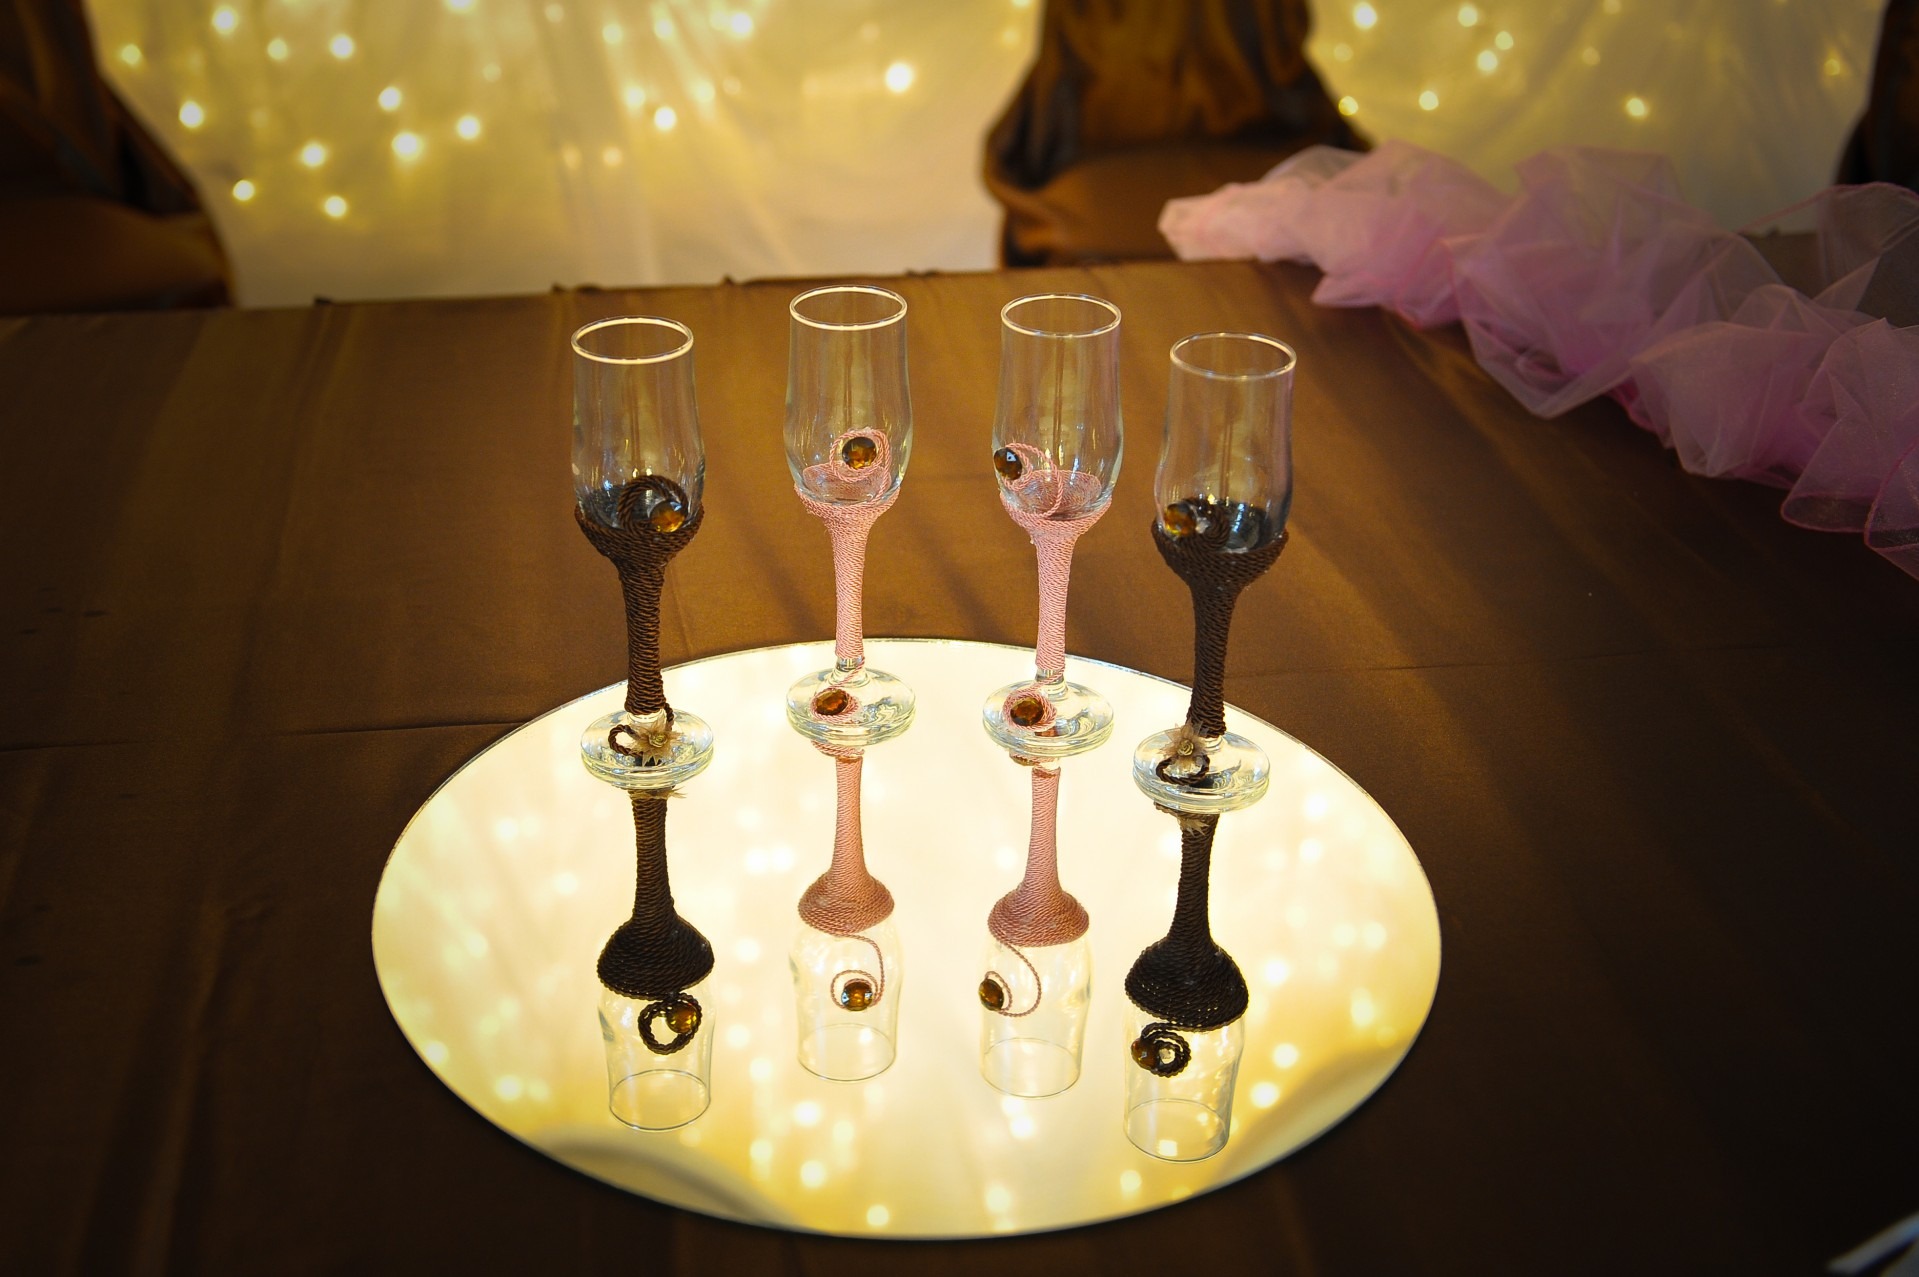
guitar, celebration, wedding, alcohol, musical instrument, toast, wine glass, cheers, ceremony, glasses, champagne, champagne glasses, string instrument, plucked string instruments